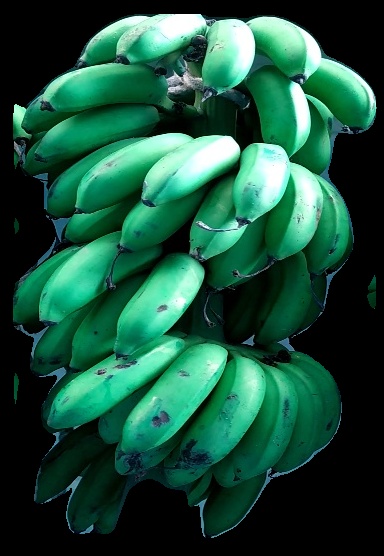
Variety: rasbale
Grade: grade2